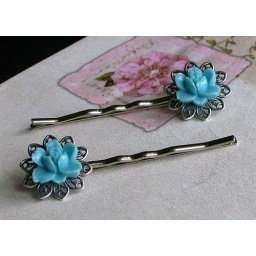
Pretty blue roses are set against antique silver filigrees to make these vintage-inspired hairpins.